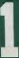
Number: 1